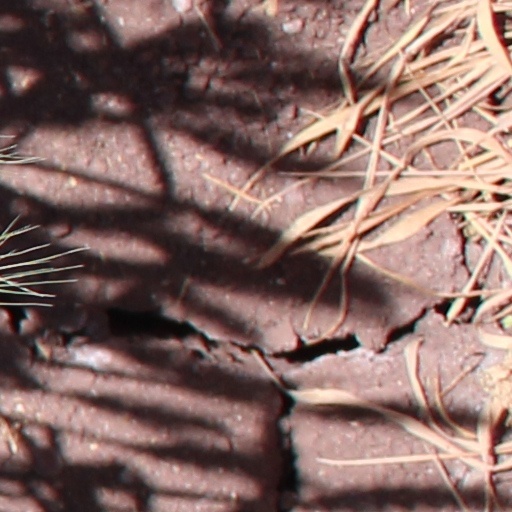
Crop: wheat